Productive People's Party

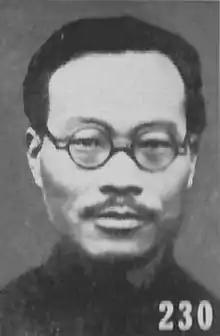
General Secretary Chen Mingshu.

The Productive People's Party was a short-lived leftist political party formed during the Fujian Rebellion in November 1933. It was formed by officers of the National Revolutionary Army's 19th Route Army. They were disaffected by Chiang Kai-shek's domination of both the Kuomintang and the Republic of China. The party's general secretary was Chen Mingshu.